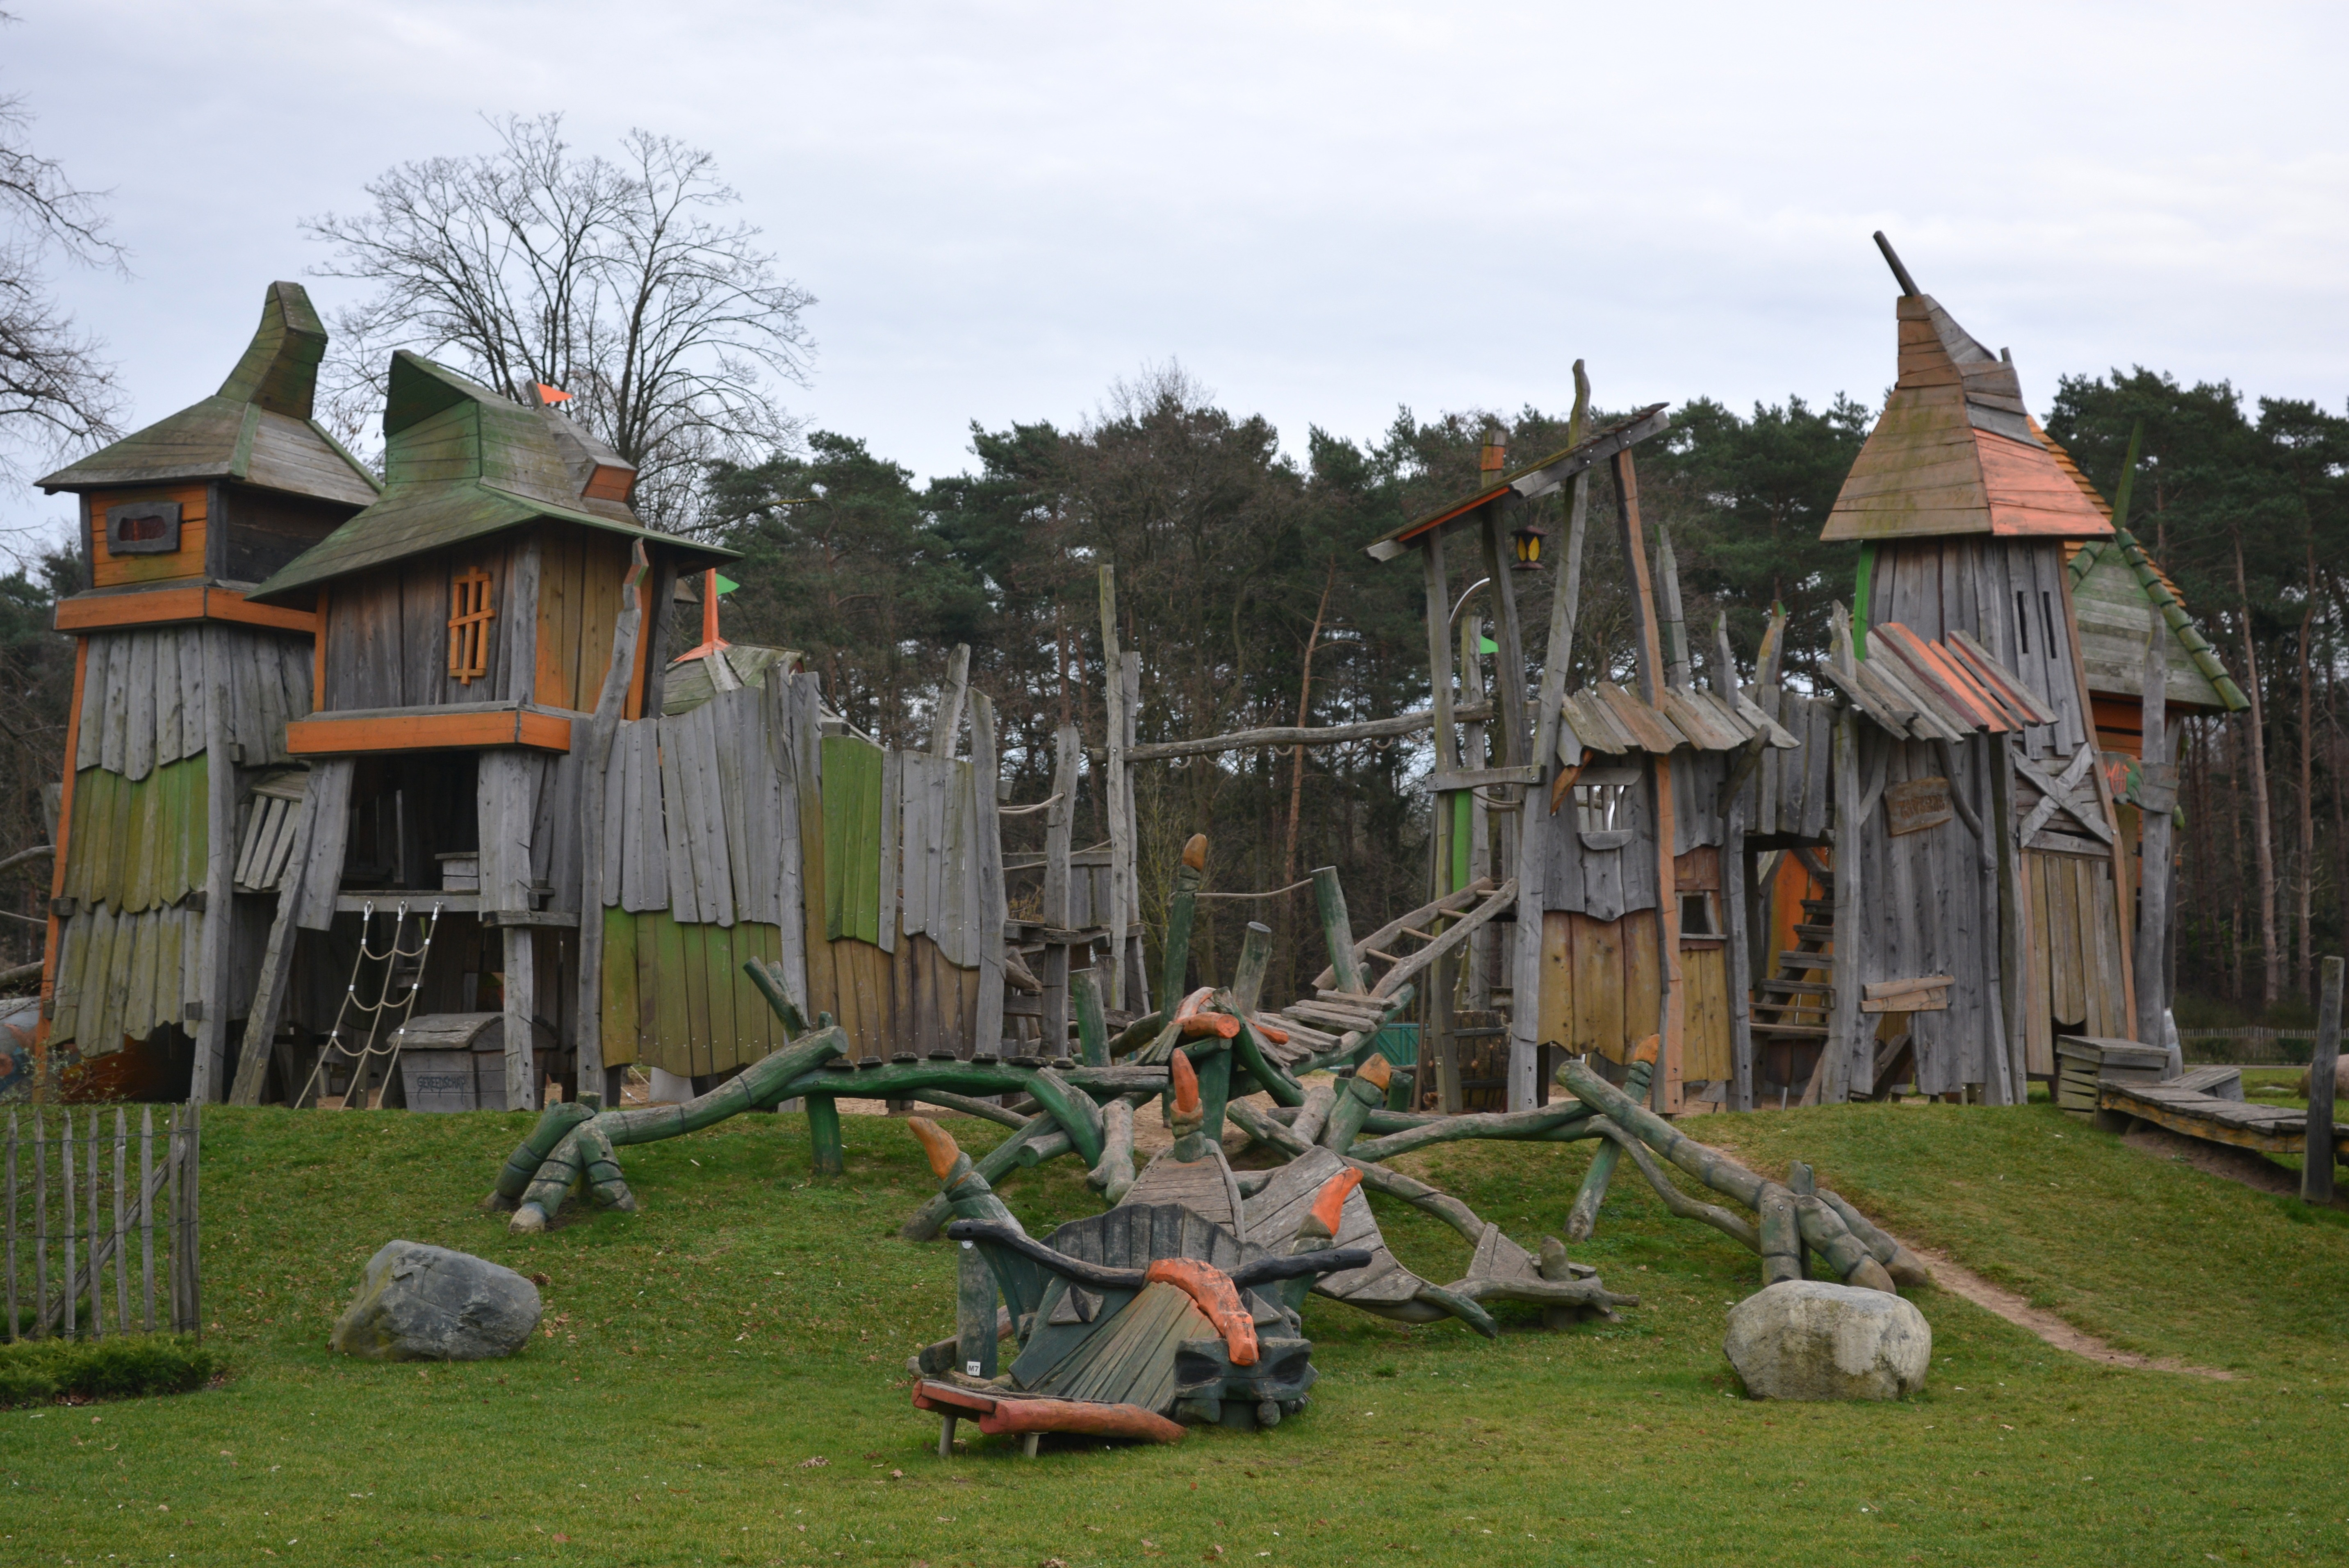
house, city, home, village, tower, cottage, backyard, castle, public space, fortress, towers, playground, fort, estate, yard, middle ages, children's playground, knight castle, human settlement, outdoor play equipment